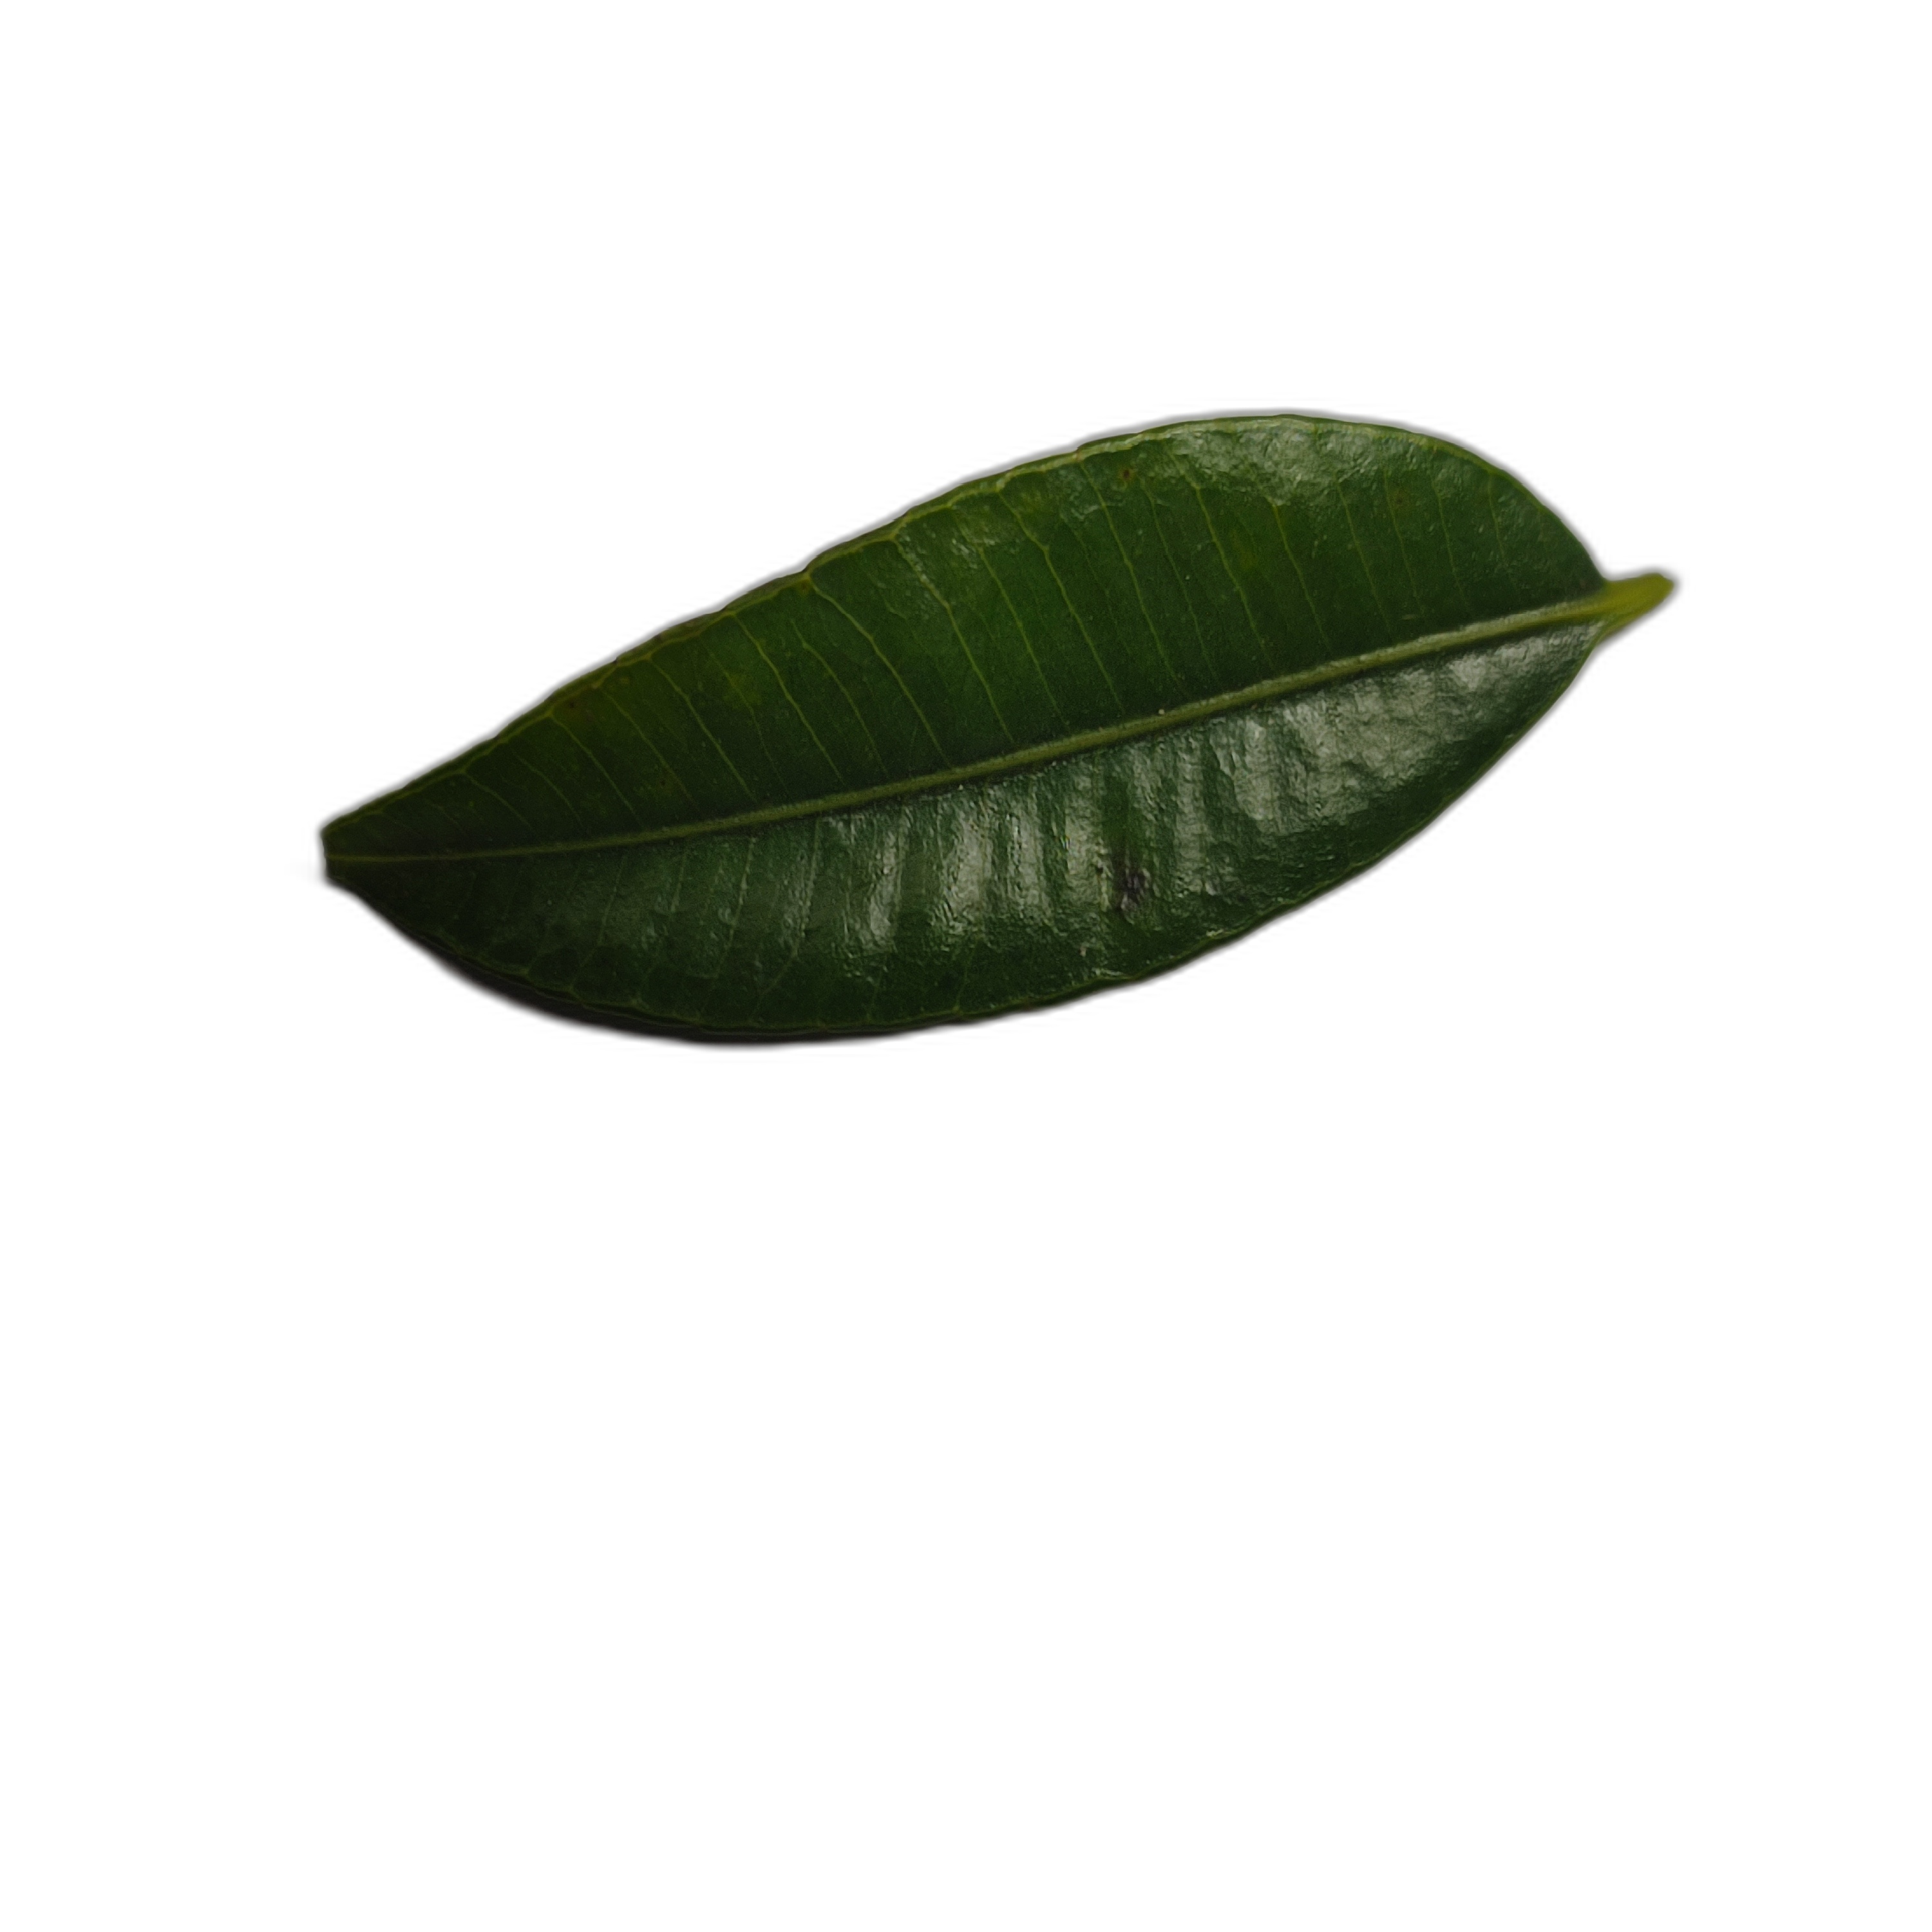
Label: healthy